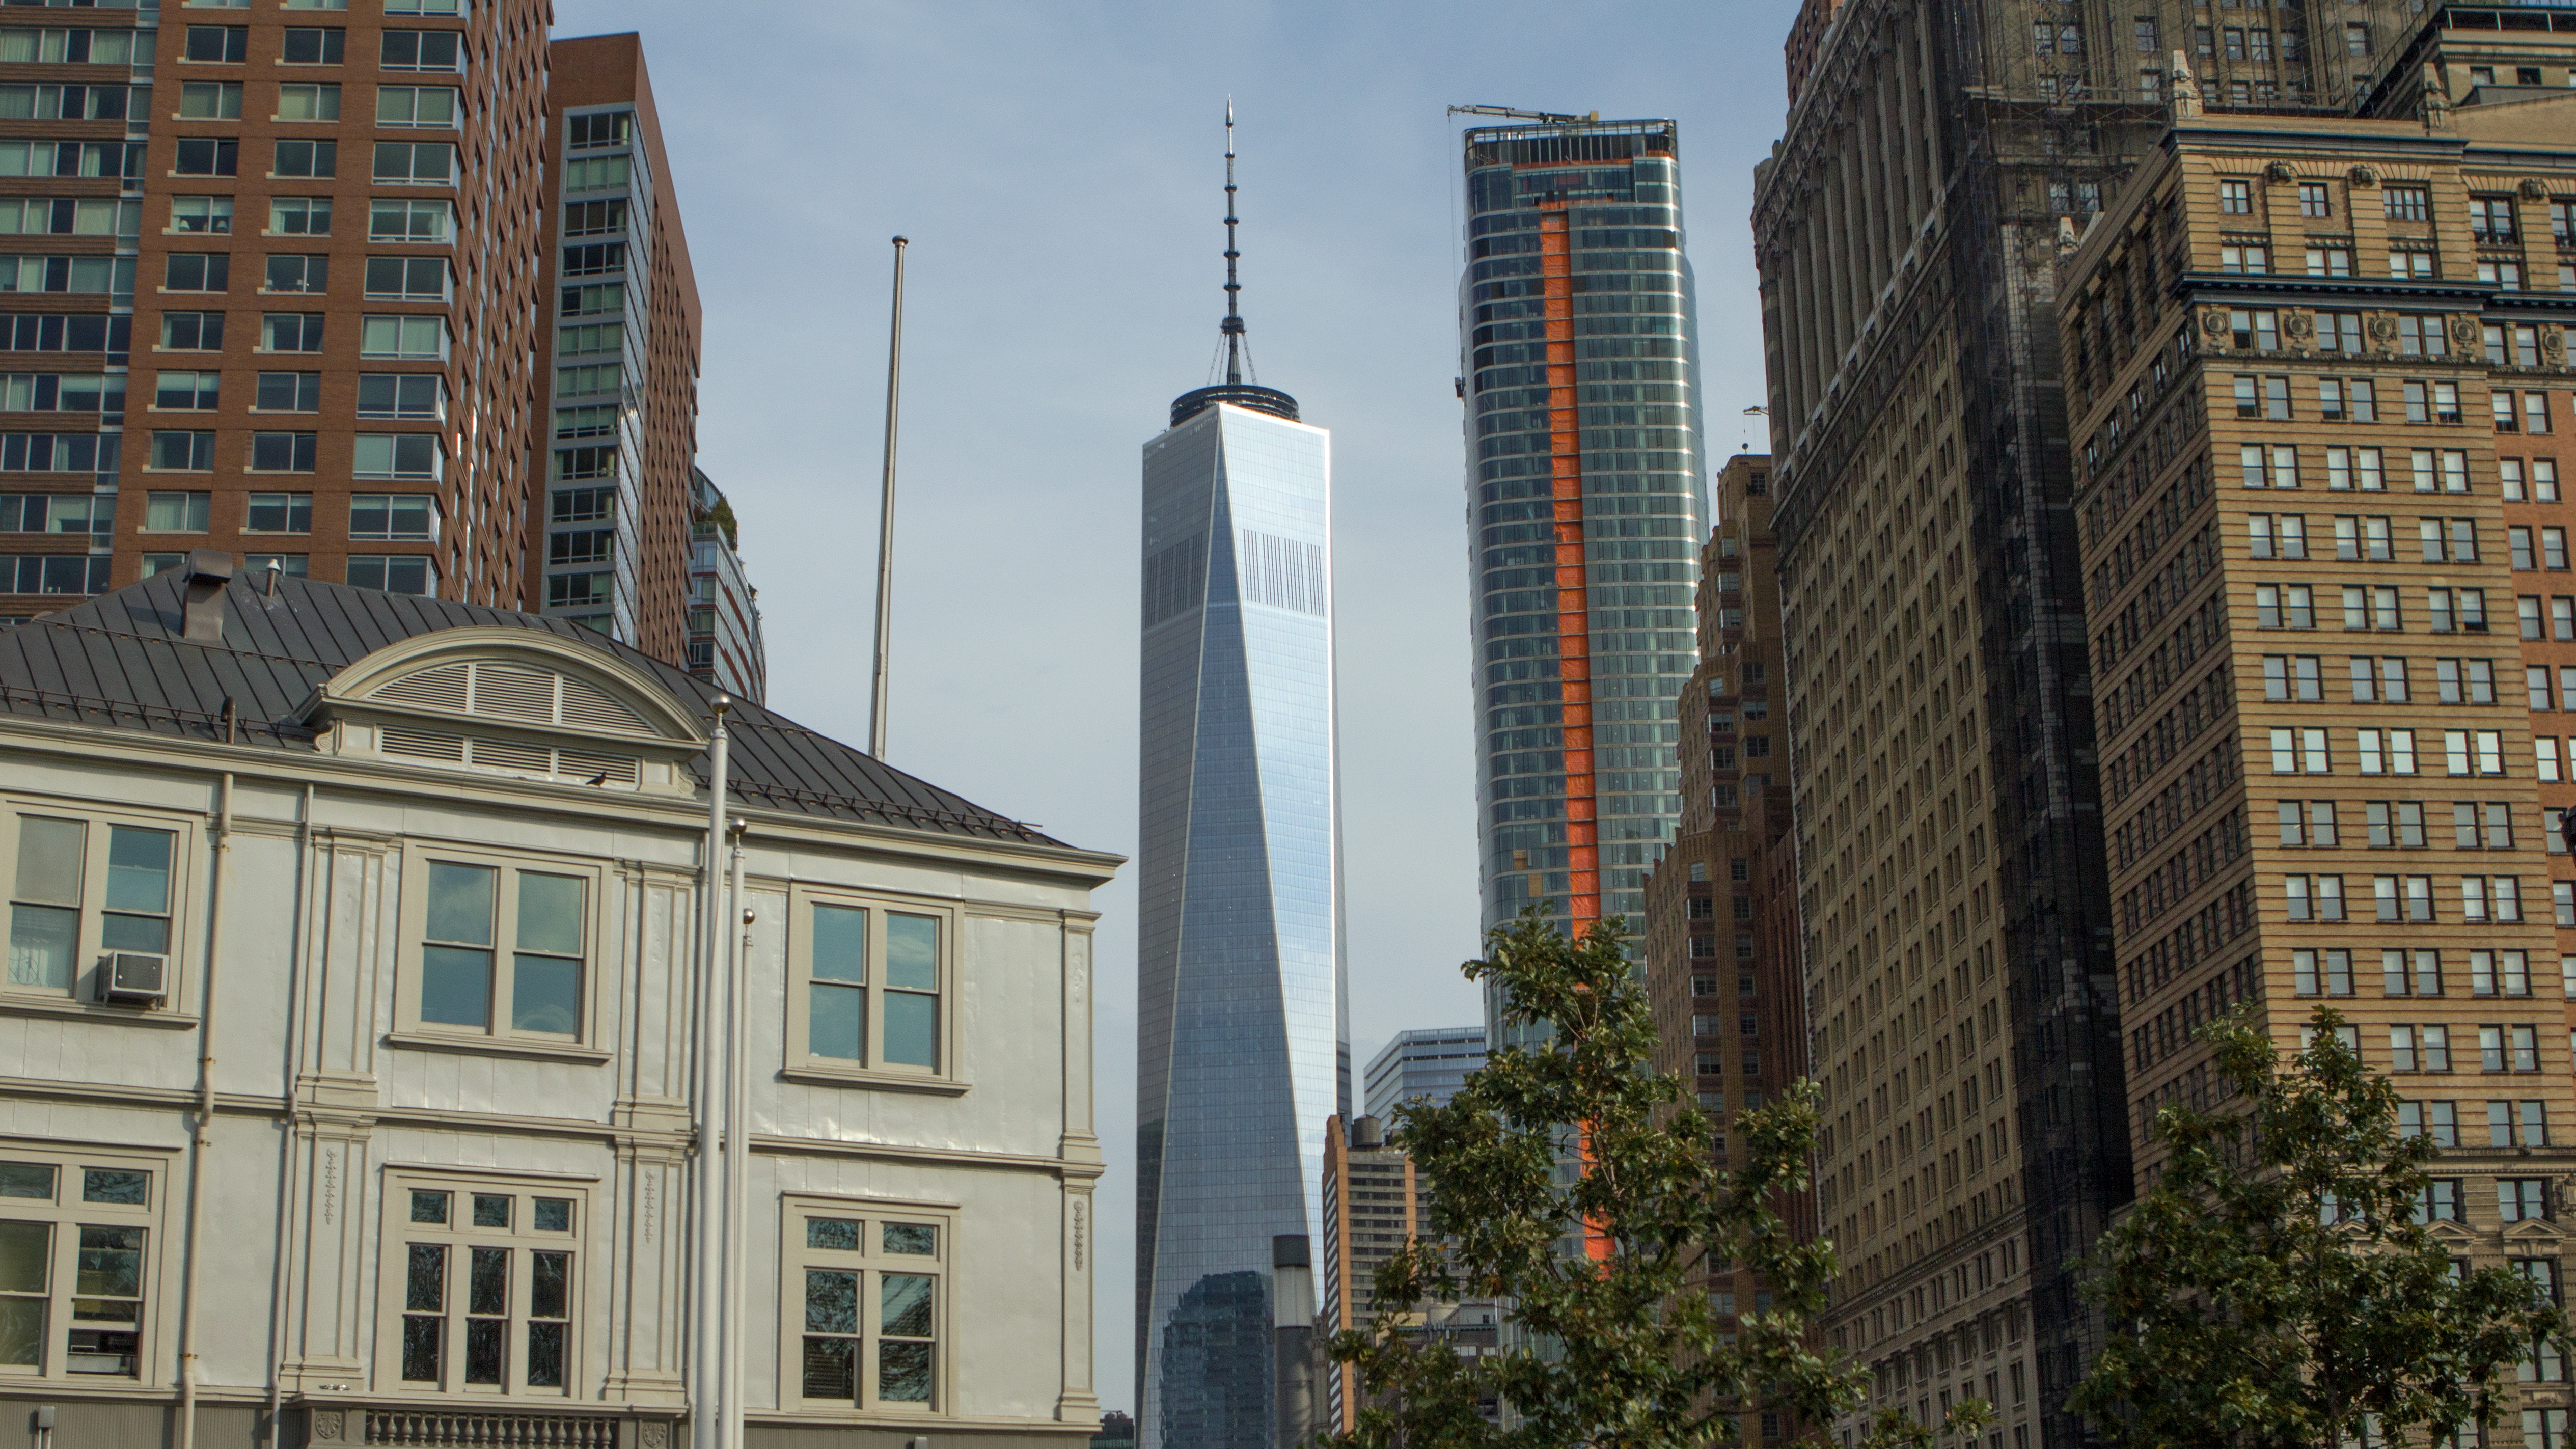
architecture, skyline, street, town, building, city, skyscraper, cityscape, downtown, tower, landmark, facade, tower block, metropolis, condominium, neighbourhood, urban area, residential area, human settlement, metropolitan area